Jeevan Raksha Padak

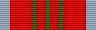
Ribbon of the medal

The Jeevan Raksha Padak ("Life Saving Medal") is a civilian lifesaving award presented by the Government of India. Established on 30 September 1961, the award was originally called the Jeevan Raksha Padak, Class III.